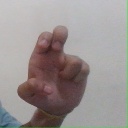
अक्षर: अ